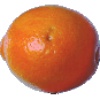
Label: tangelo